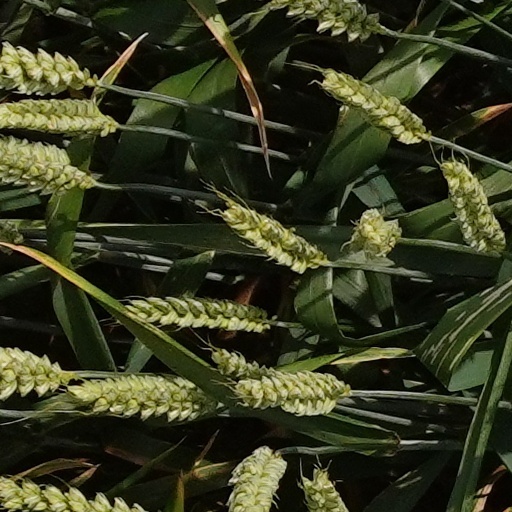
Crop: wheat